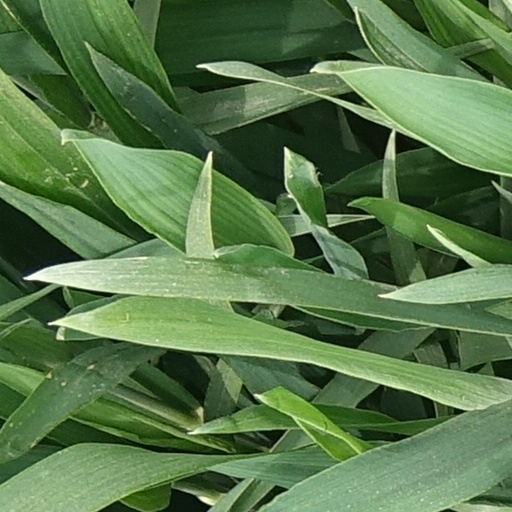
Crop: wheat